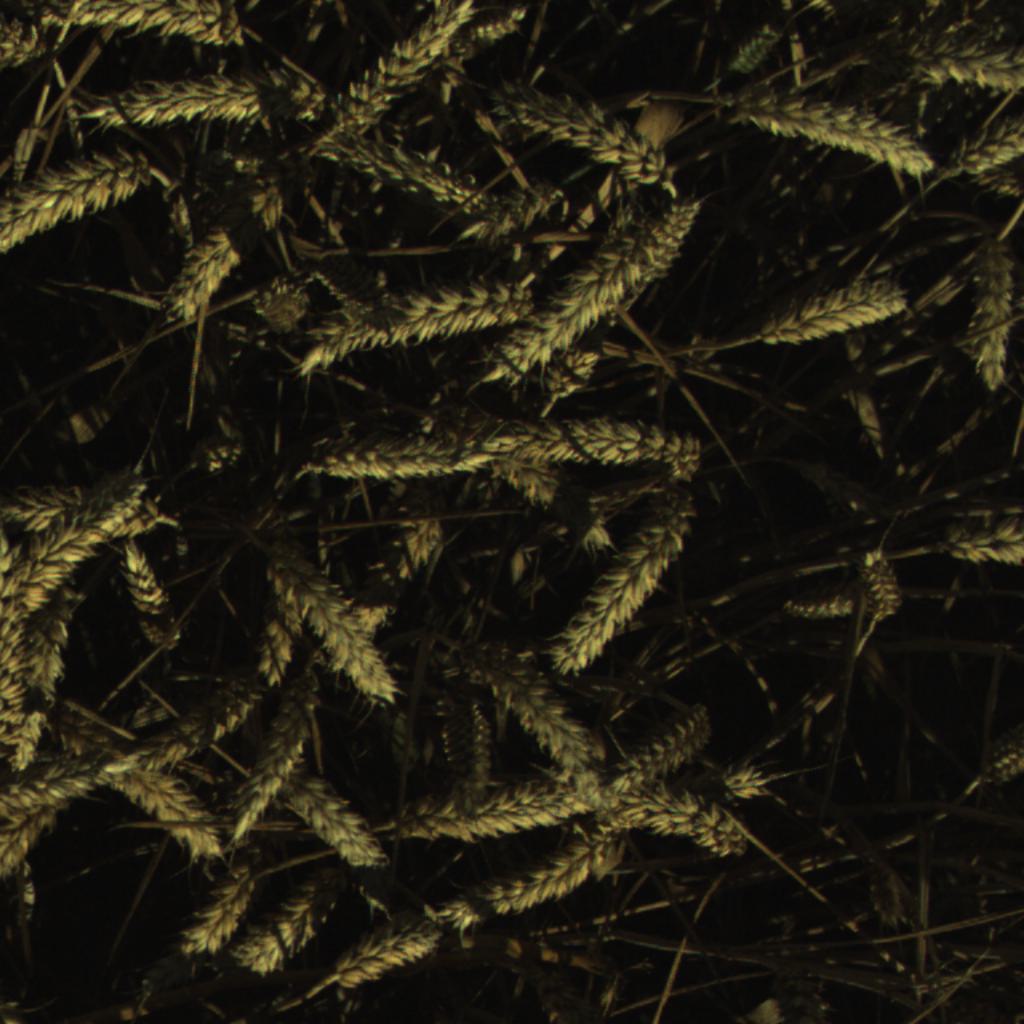
Country: Belgium
Location: Gembloux
Wheat development stage: Ripening